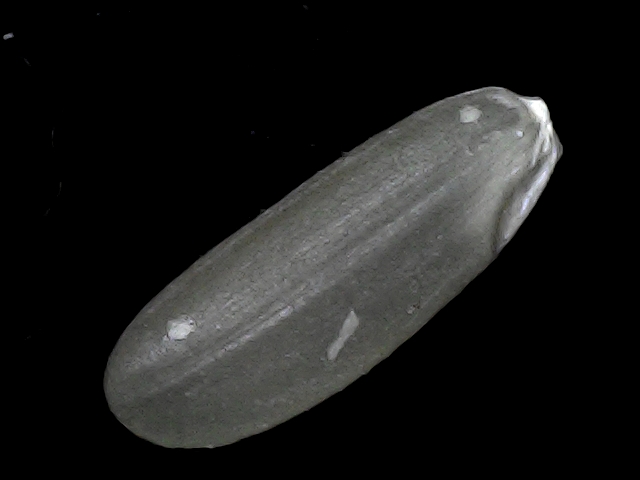
Rice variety: BD30